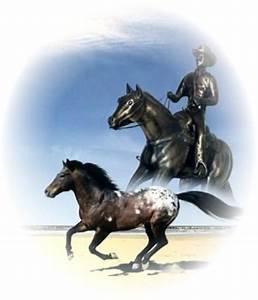
horse